Kahl (film)

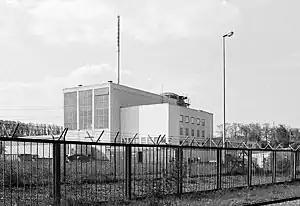
Kahl experimental nuclear power plant, shortly before the demolition of the reactor dome

Kahl is a 1961 West German short documentary film about the Kahl Nuclear Power Plant. It was nominated for an Academy Award for Best Documentary Short.